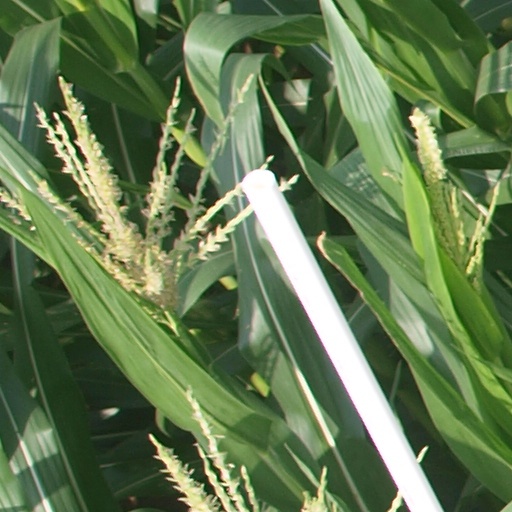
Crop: maize; corn